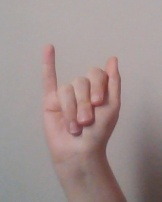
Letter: meem